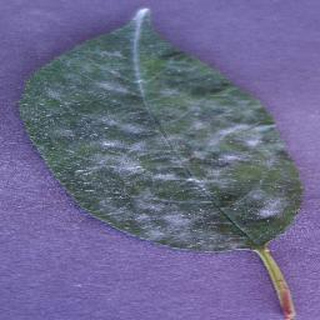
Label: cherry_powdery_mildew